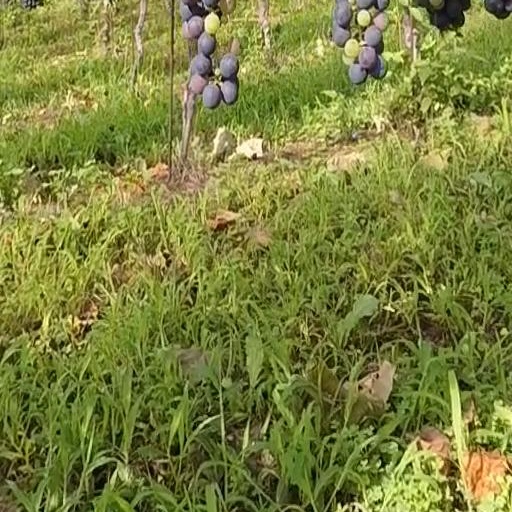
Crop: grape